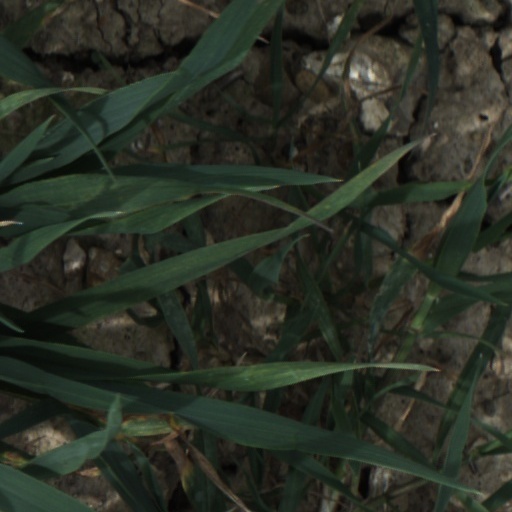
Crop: wheat